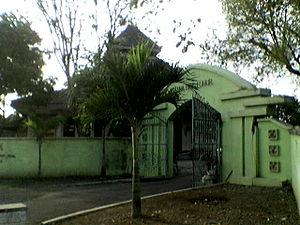
Surakarta, de son nom officiel Surakarta Hadiningrat, souvent appelée Solo ou Sala, du nom du village d'origine à l'emplacement duquel elle a été construite, est une ville indonésienne située dans la province de Java central et ayant le statut de kota. Elle comptait plus de 500 000 habitants en 2009. Fondée sur la base d'un simple village en 1745 pour devenir la nouvelle capitale du royaume de Mataram, la ville a vécu au rythme de l'histoire indonésienne. Ville riche en culture visitée par de nombreux touristes, elle est également l'un des centres économiques du pays.